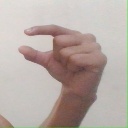
अक्षर: ग